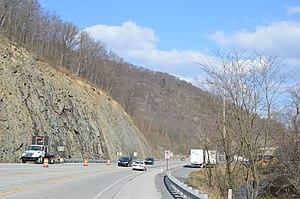
Morris Township est un township situé à l'ouest du comté de Huntingdon, en Pennsylvanie, aux États-Unis. En 2010, il comptait une population de 410 habitants.